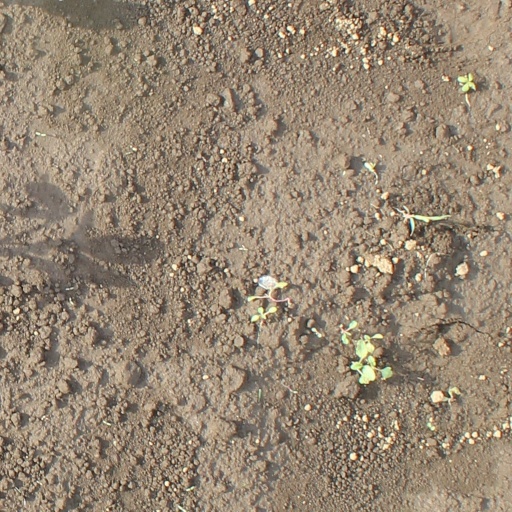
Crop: soybean